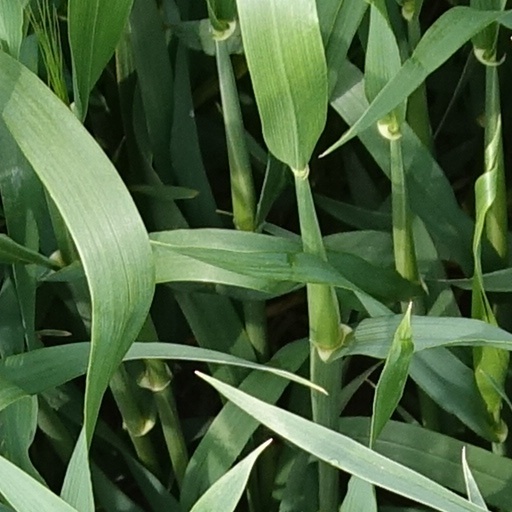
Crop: wheat